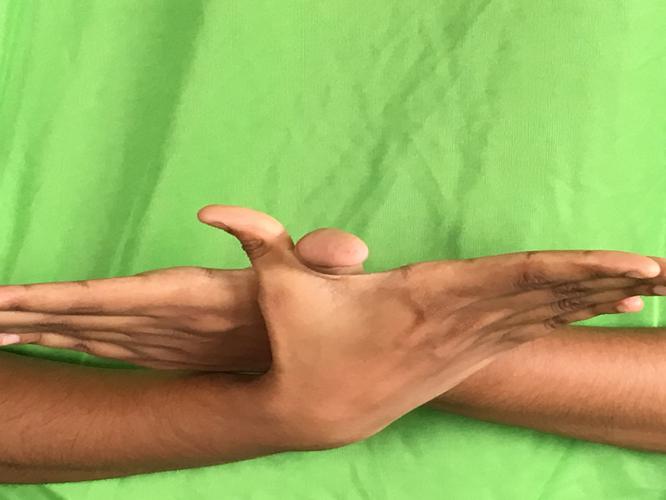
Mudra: Garuda
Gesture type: double_hand